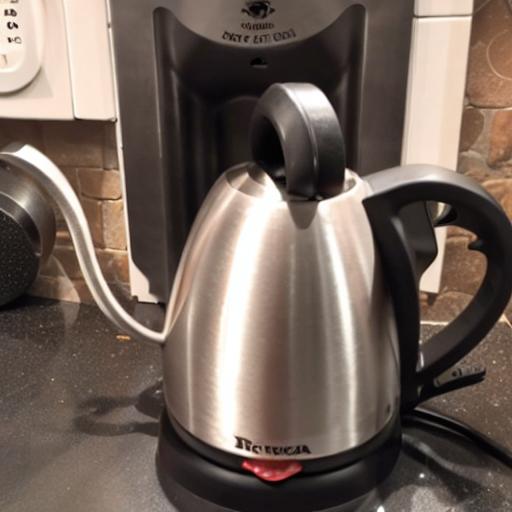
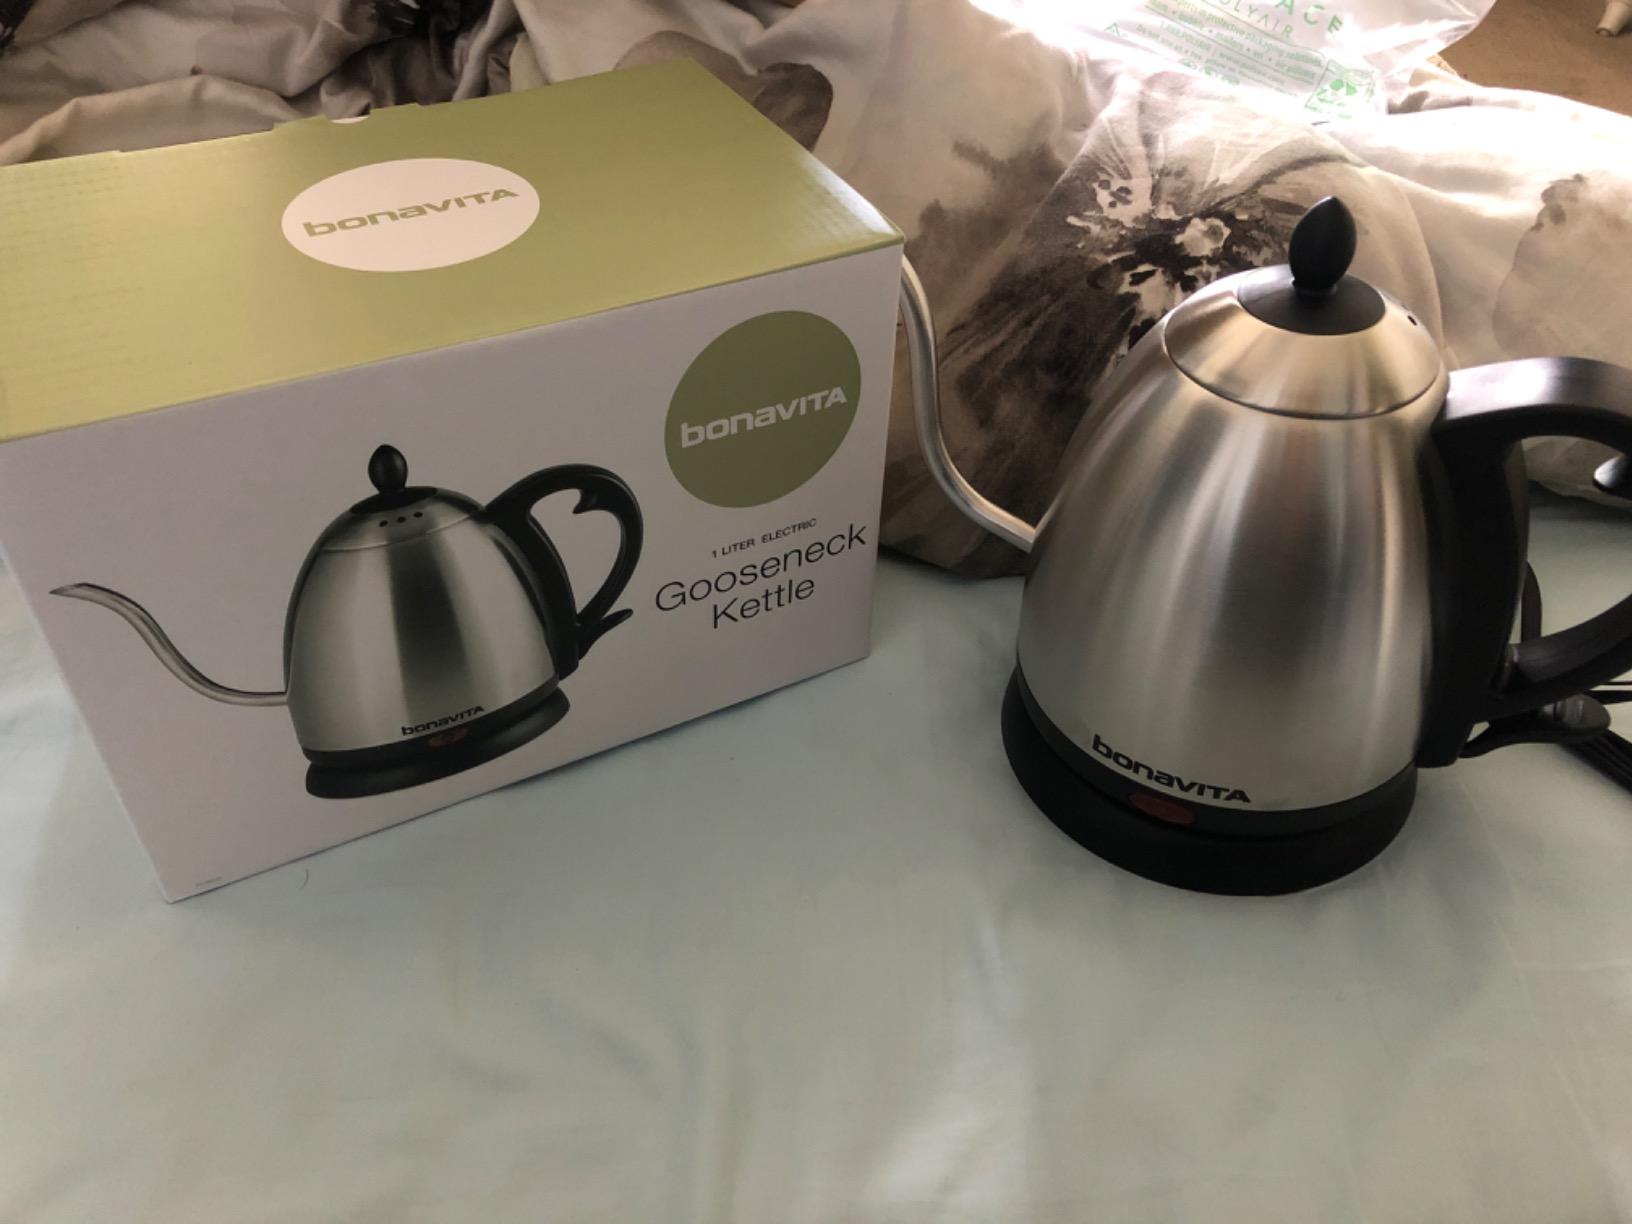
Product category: items_kettle
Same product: no